Obaku Dokuryu

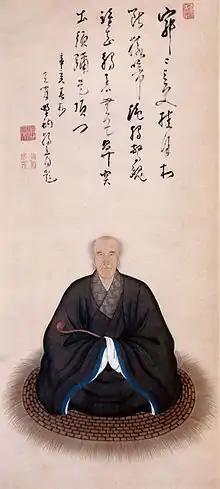
Portrait of Ōbaku Zen monk Dokuryū Shōeki of the early Edo period by Kita Genki, Cleveland Museum of Art

Dokuryu was born in China, but fled to Japan during the Manchu conquest resulting from the Seven Grievances. After settling at an Ōbaku Zen Temple and becoming a monk, he produced numerous works of calligraphy. He died in 1672. Some of his works can be seen at the Indianapolis Museum of Art.